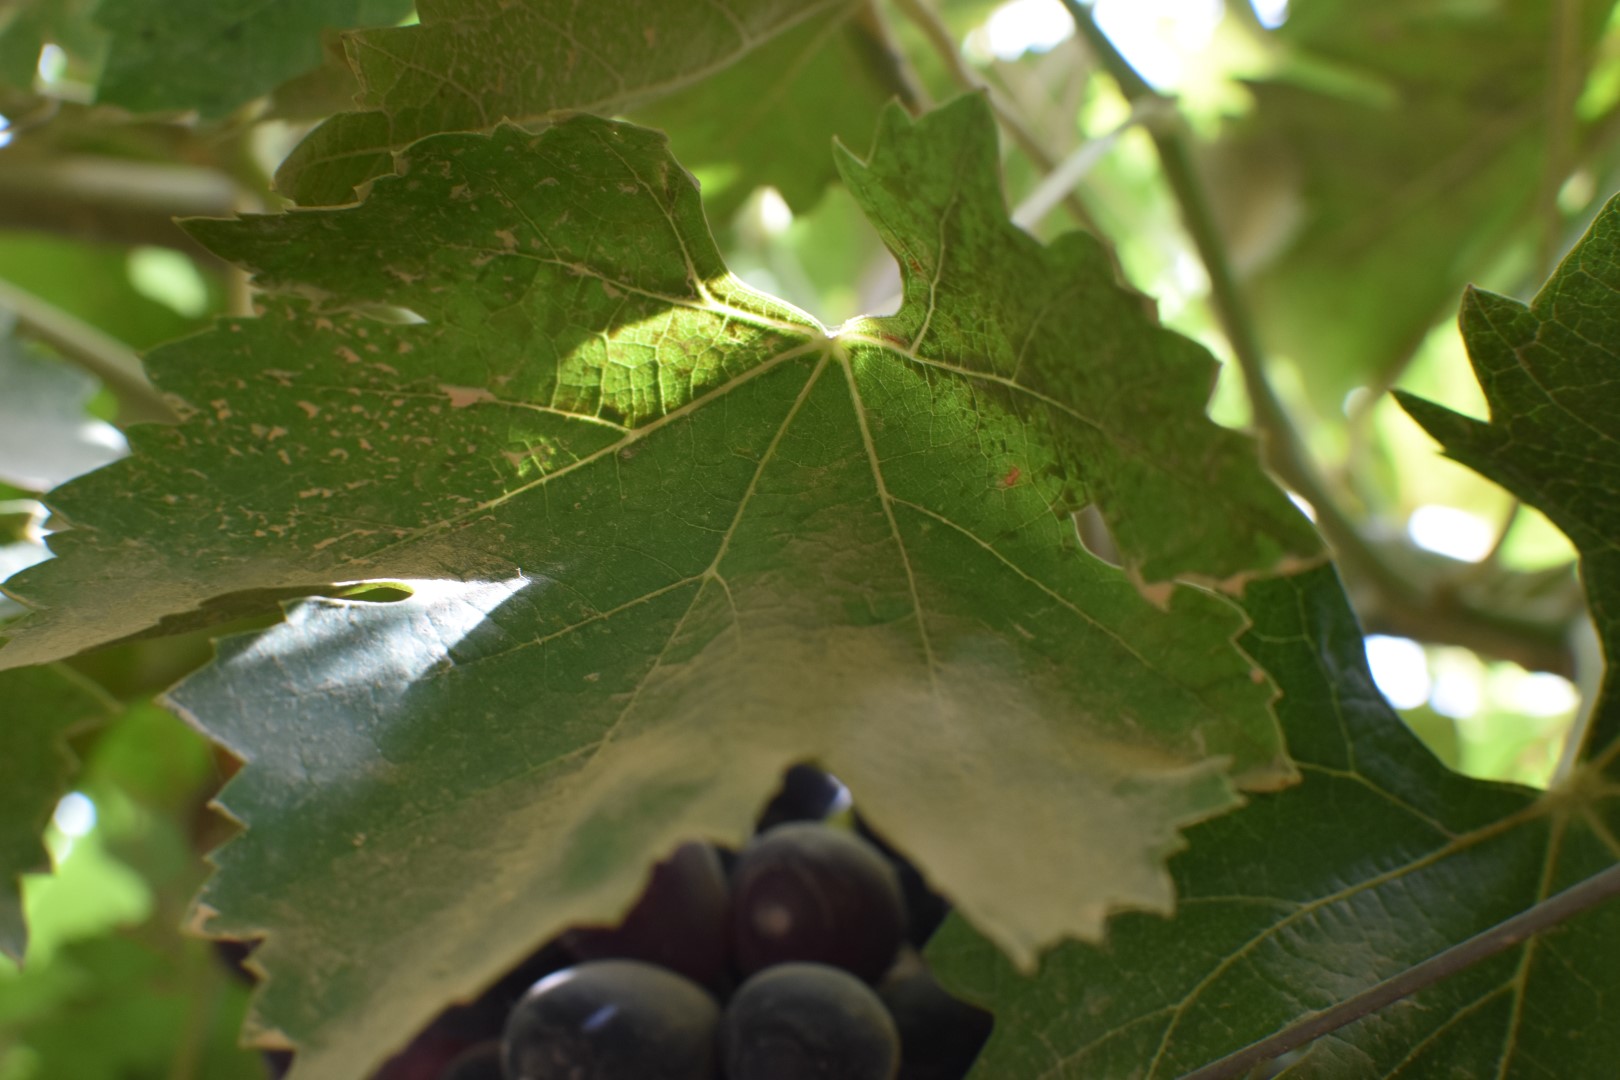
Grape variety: Riasi